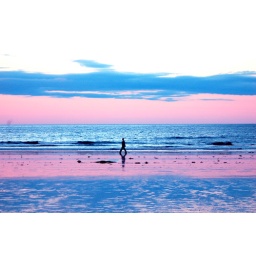
This guy was walking the edge of the water in a three-piece suit. Dress shoes included.